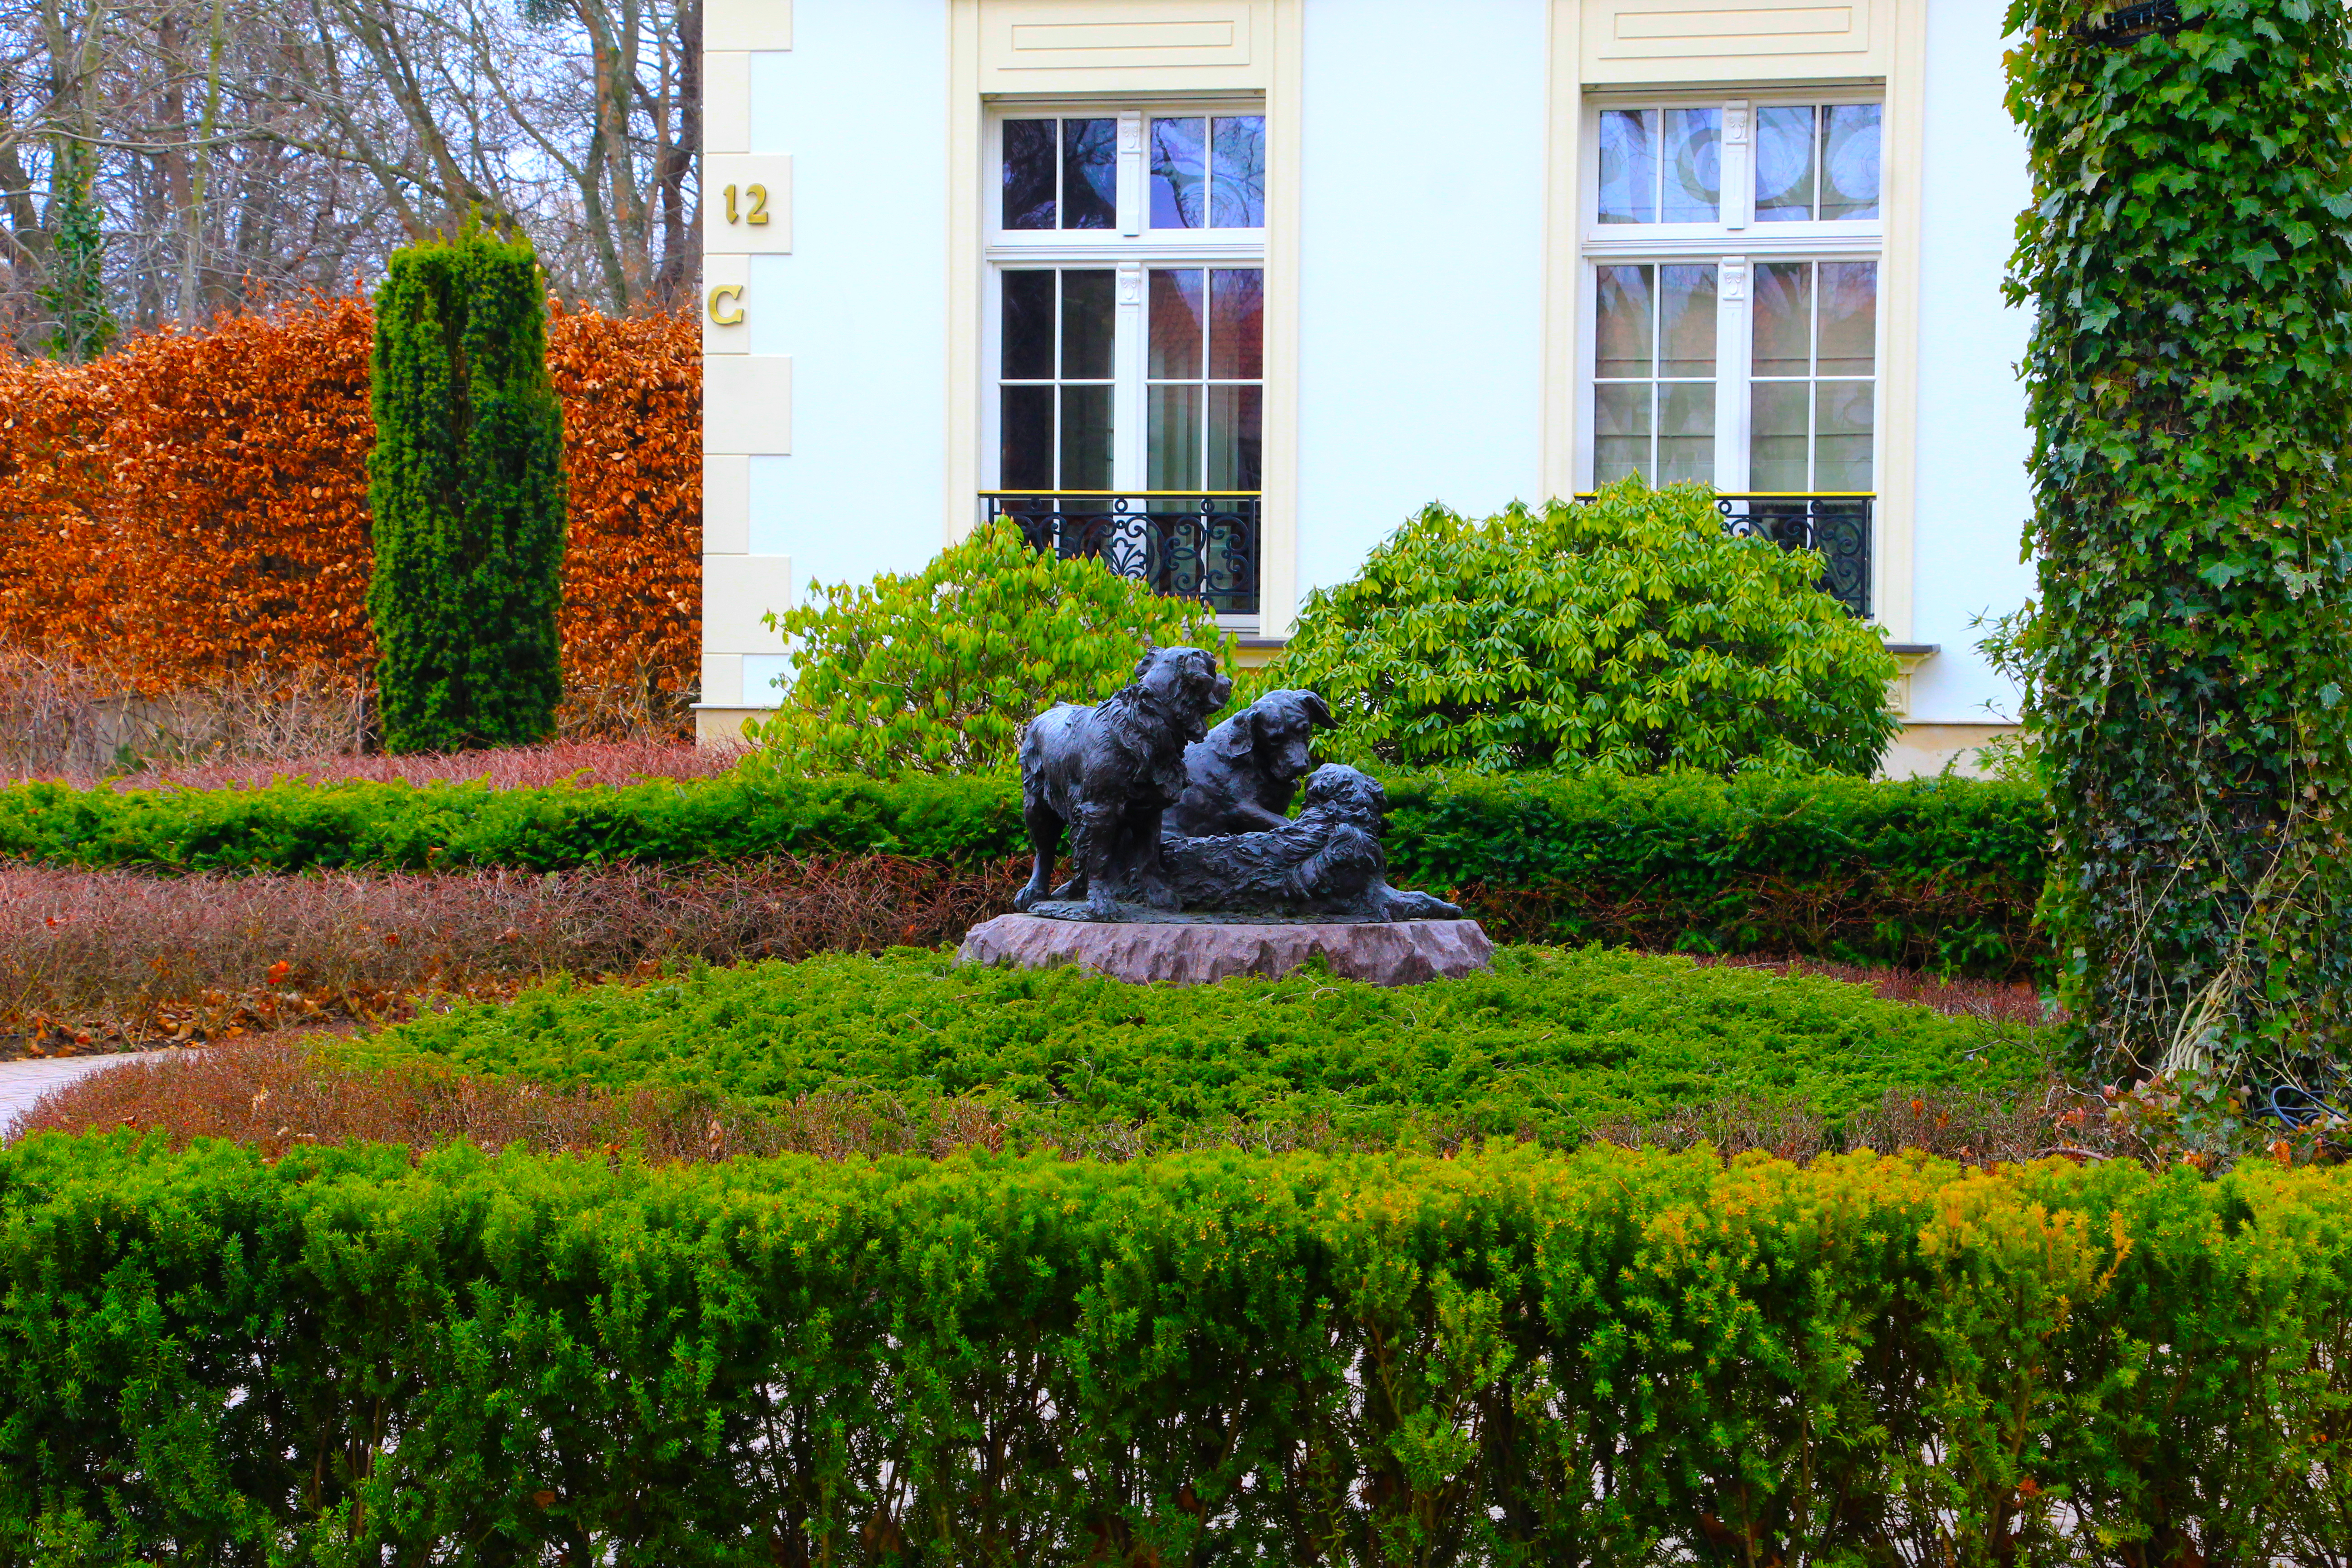
park, house, monument, green, garden, plant, window, building, botany, hedge, grass, evergreen, shrub, sculpture, groundcover, People in nature, landmark, landscape, tree, lawn, landscaping, statue, font, art, spring, natural landscape, annual plant, home, facade, plantation, lawn ornament, flower, yard, leisure, walkway, estate, brick, grassland, mansion